Baloch people

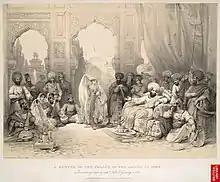
Baloch Emir of Sindh in 1808

Talpur was a Baloch dynasty that originated in the modern-day Sindh region of Pakistan.